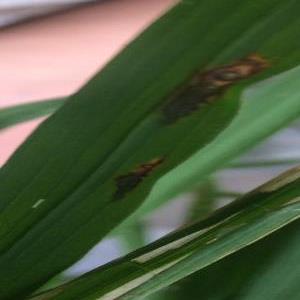
Disease: Blast